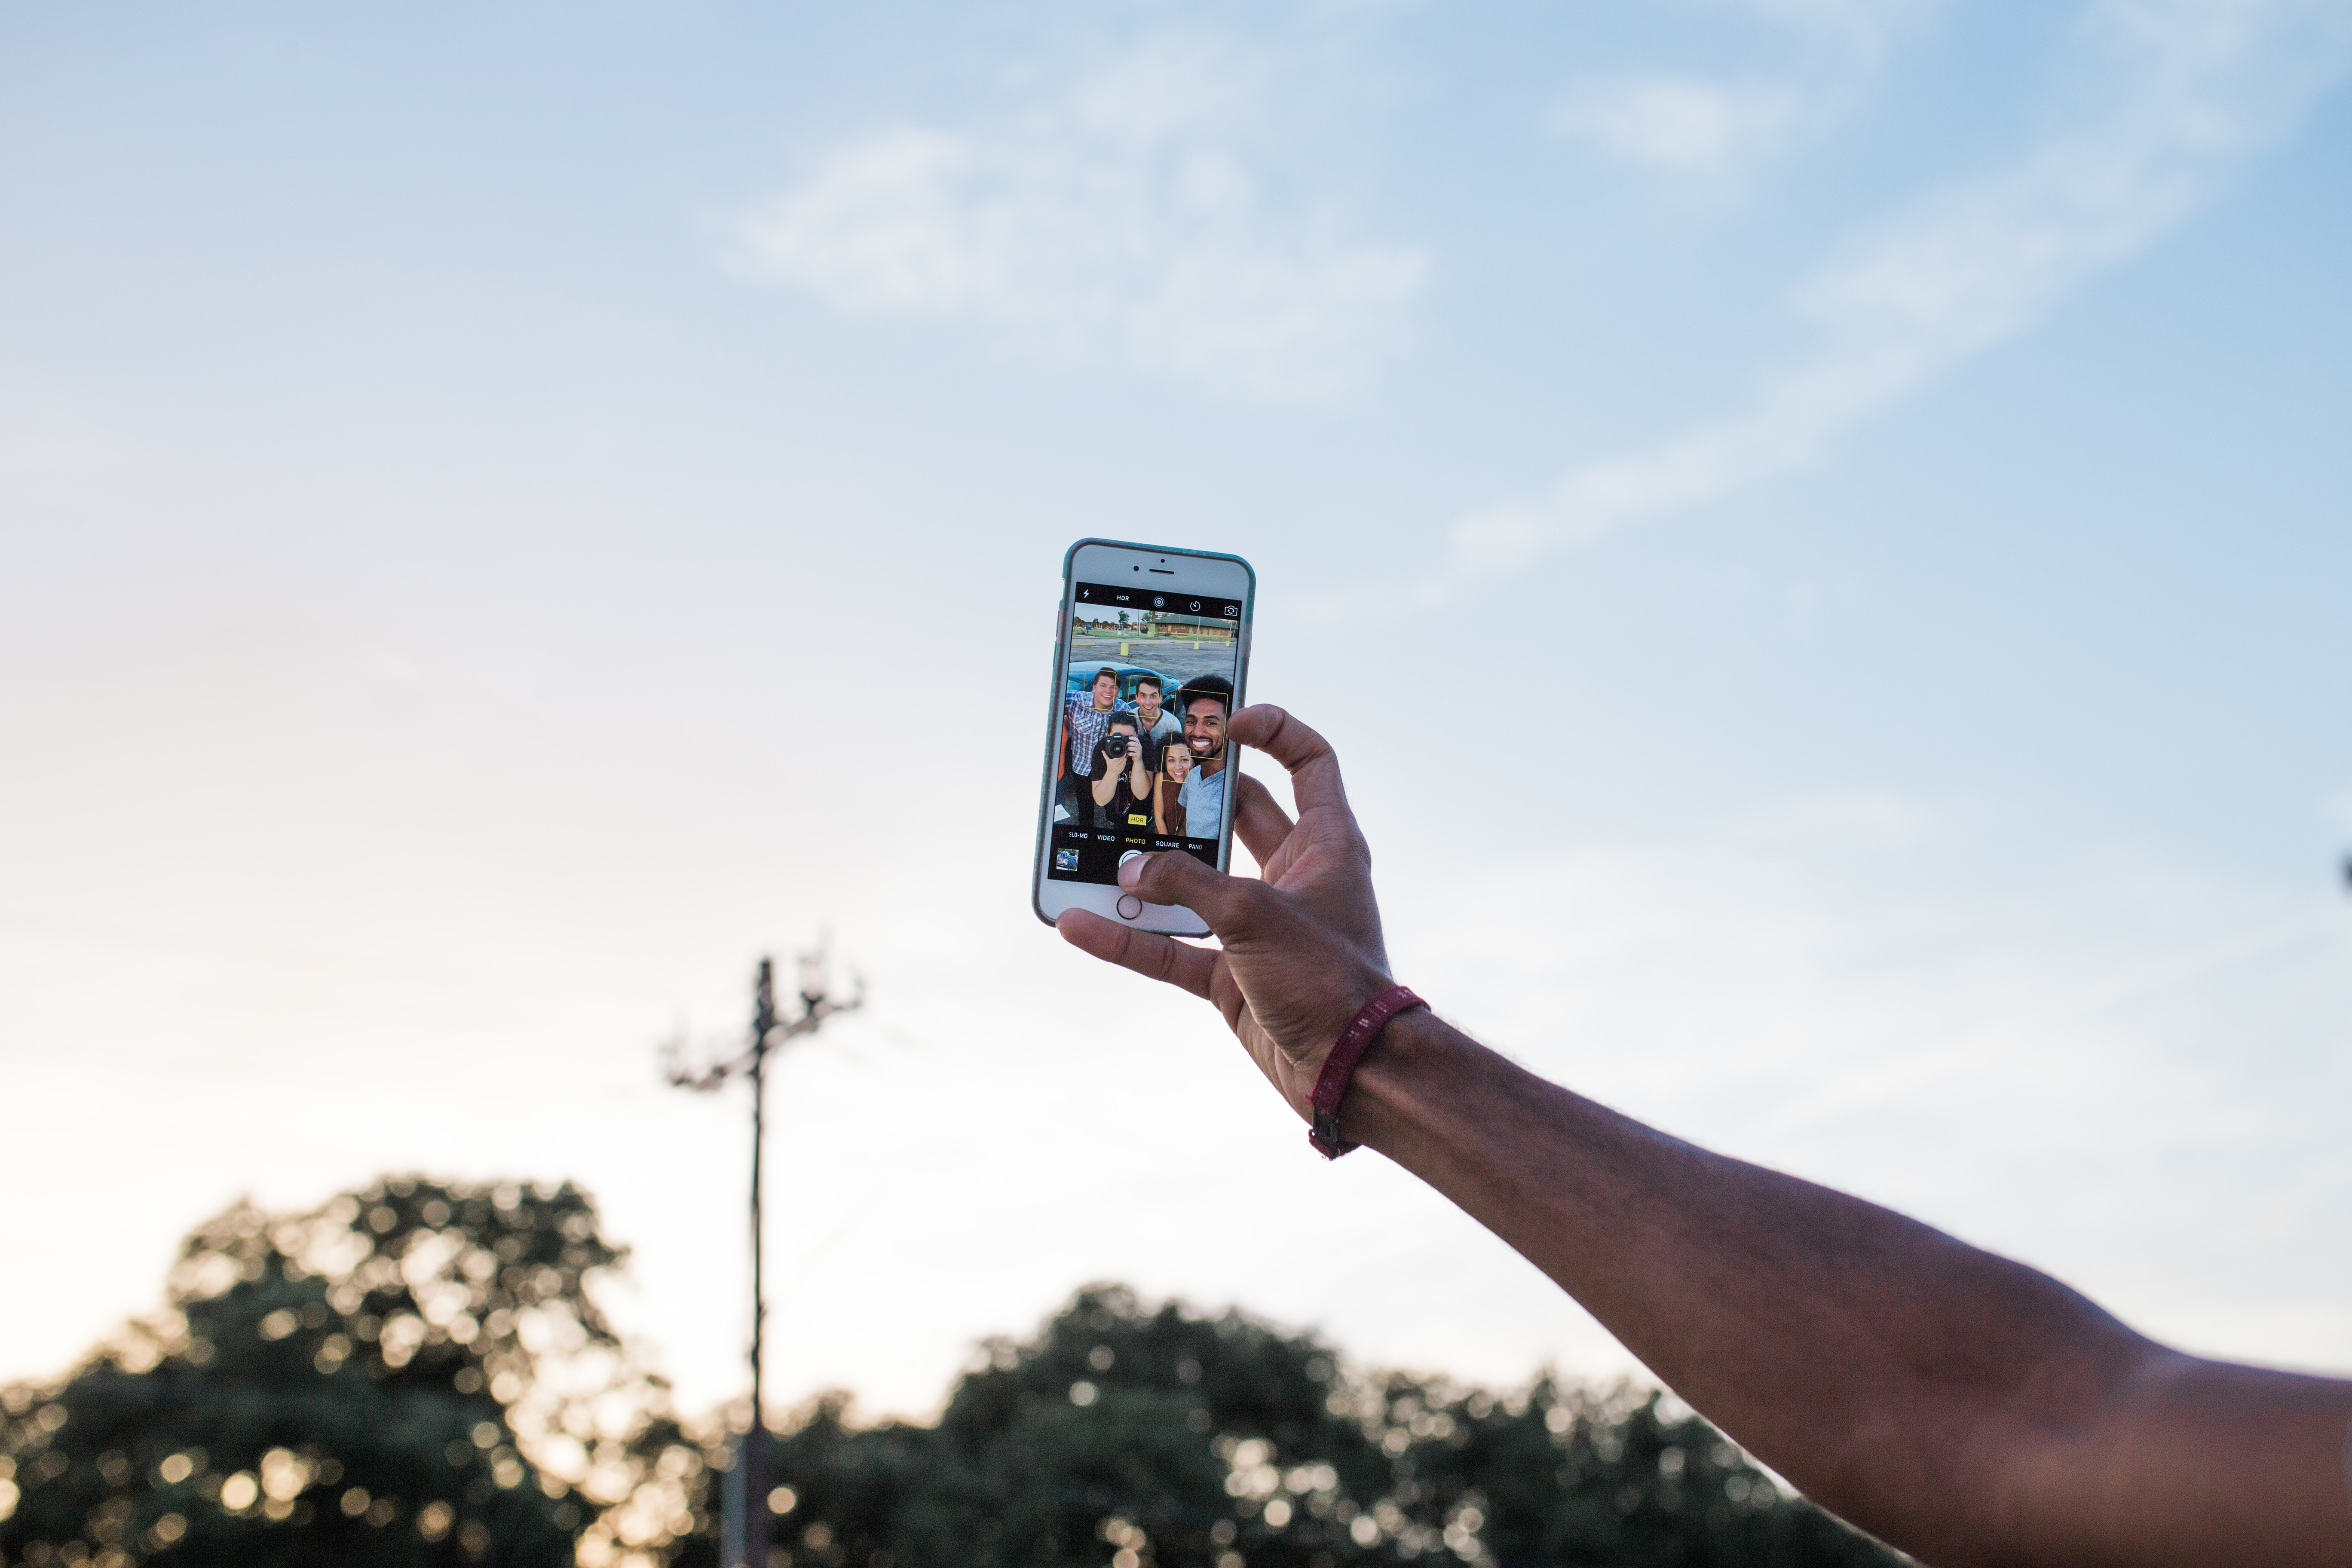
sky, hand, fun, technology, photography, electronic device, finger, gadget, vacation, landscape